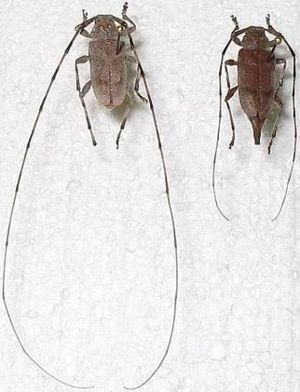
Tømmermand
Hannen til venstre, hunnen til højre.
Hannen til venstre, hunnen til højre.
Tømmermand er en bille. Den er udstyret med lange følehorn. Hos hannen bliver de op til fem gange, og hos hunnen cirka dobbelt så lange som kroppen. Den lever kun i fyrretræer, og hunnen lægger kun æg i døde træer.